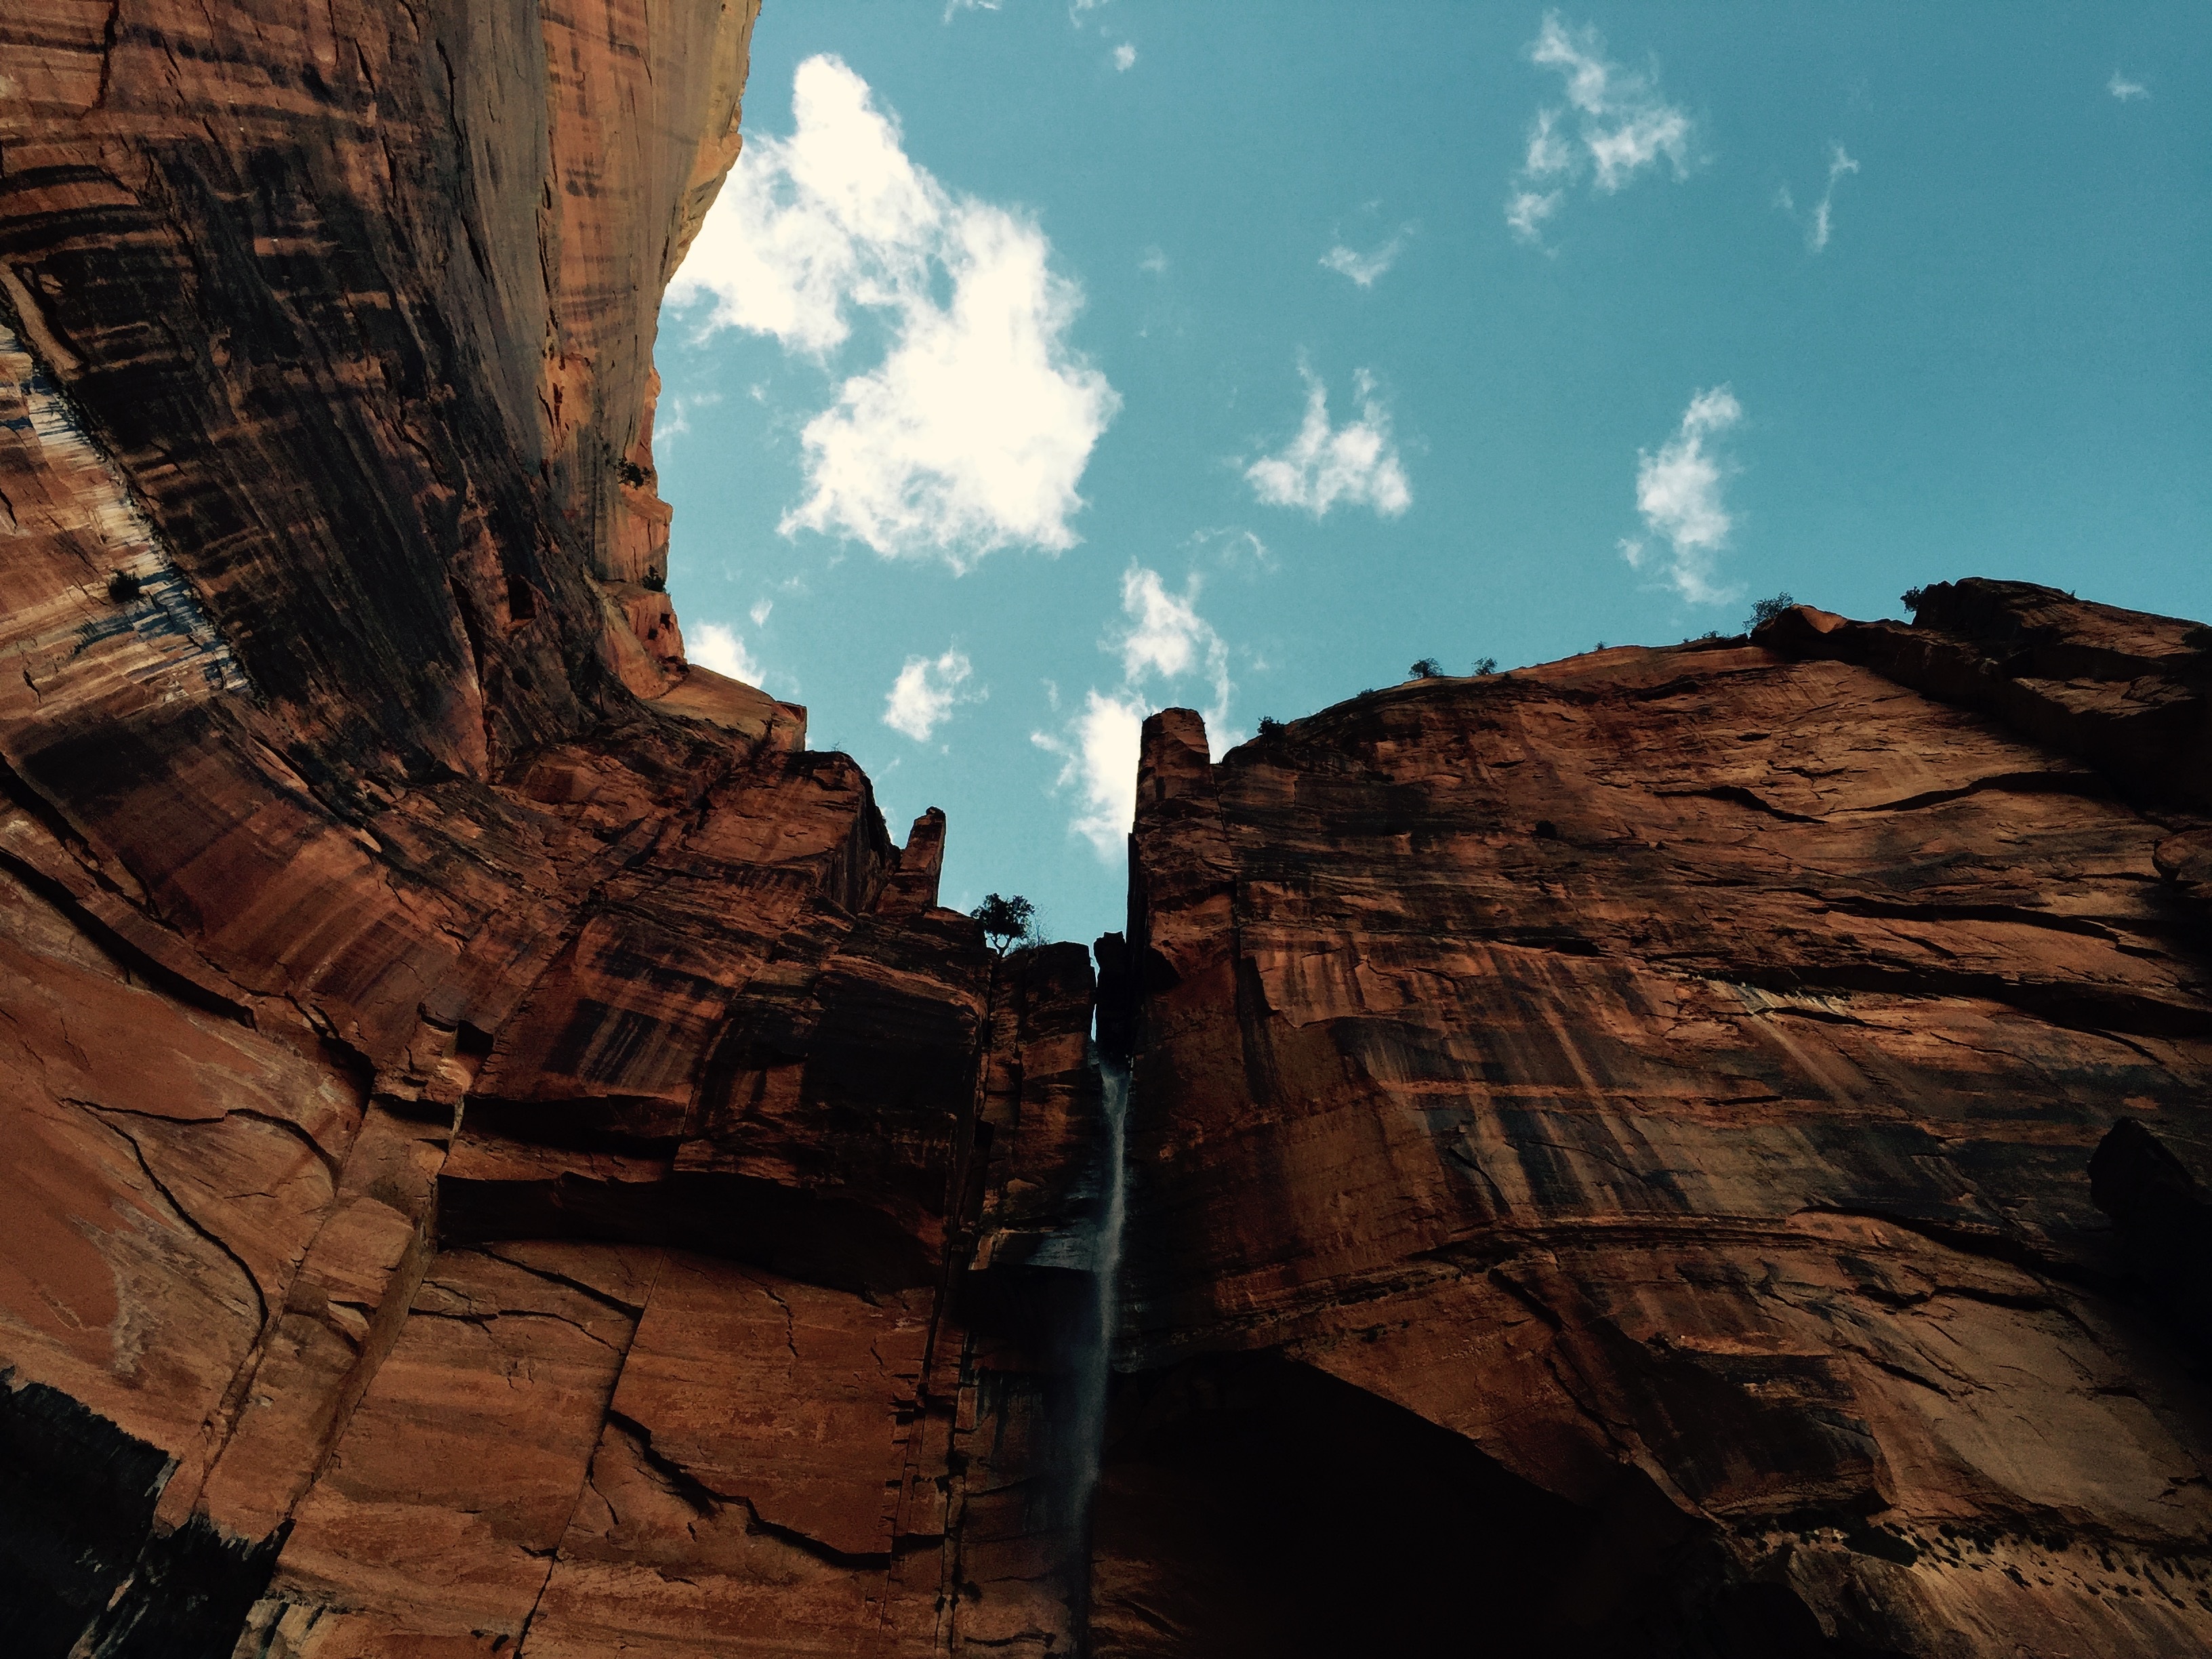
rock, desert, formation, cliff, arch, reflection, scenic, park, scenery, canyon, terrain, national, geology, utah, zion, southwest, wadi, landform, natural arch, geographical feature